Paul O'Donohoe

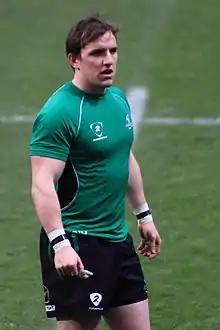

Paul O'Donohoe (born 27 August 1987) is a professional rugby union player from Ireland. He primarily plays at scrum half. O'Donohoe last played professionally for Irish provincial side Connacht, and before that played in his native province of Leinster. O'Donohoe has also represented the Ireland U-20's team.